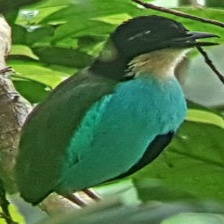
Species: AZURE BREASTED PITTA
Scientific name: PITTA STEERII